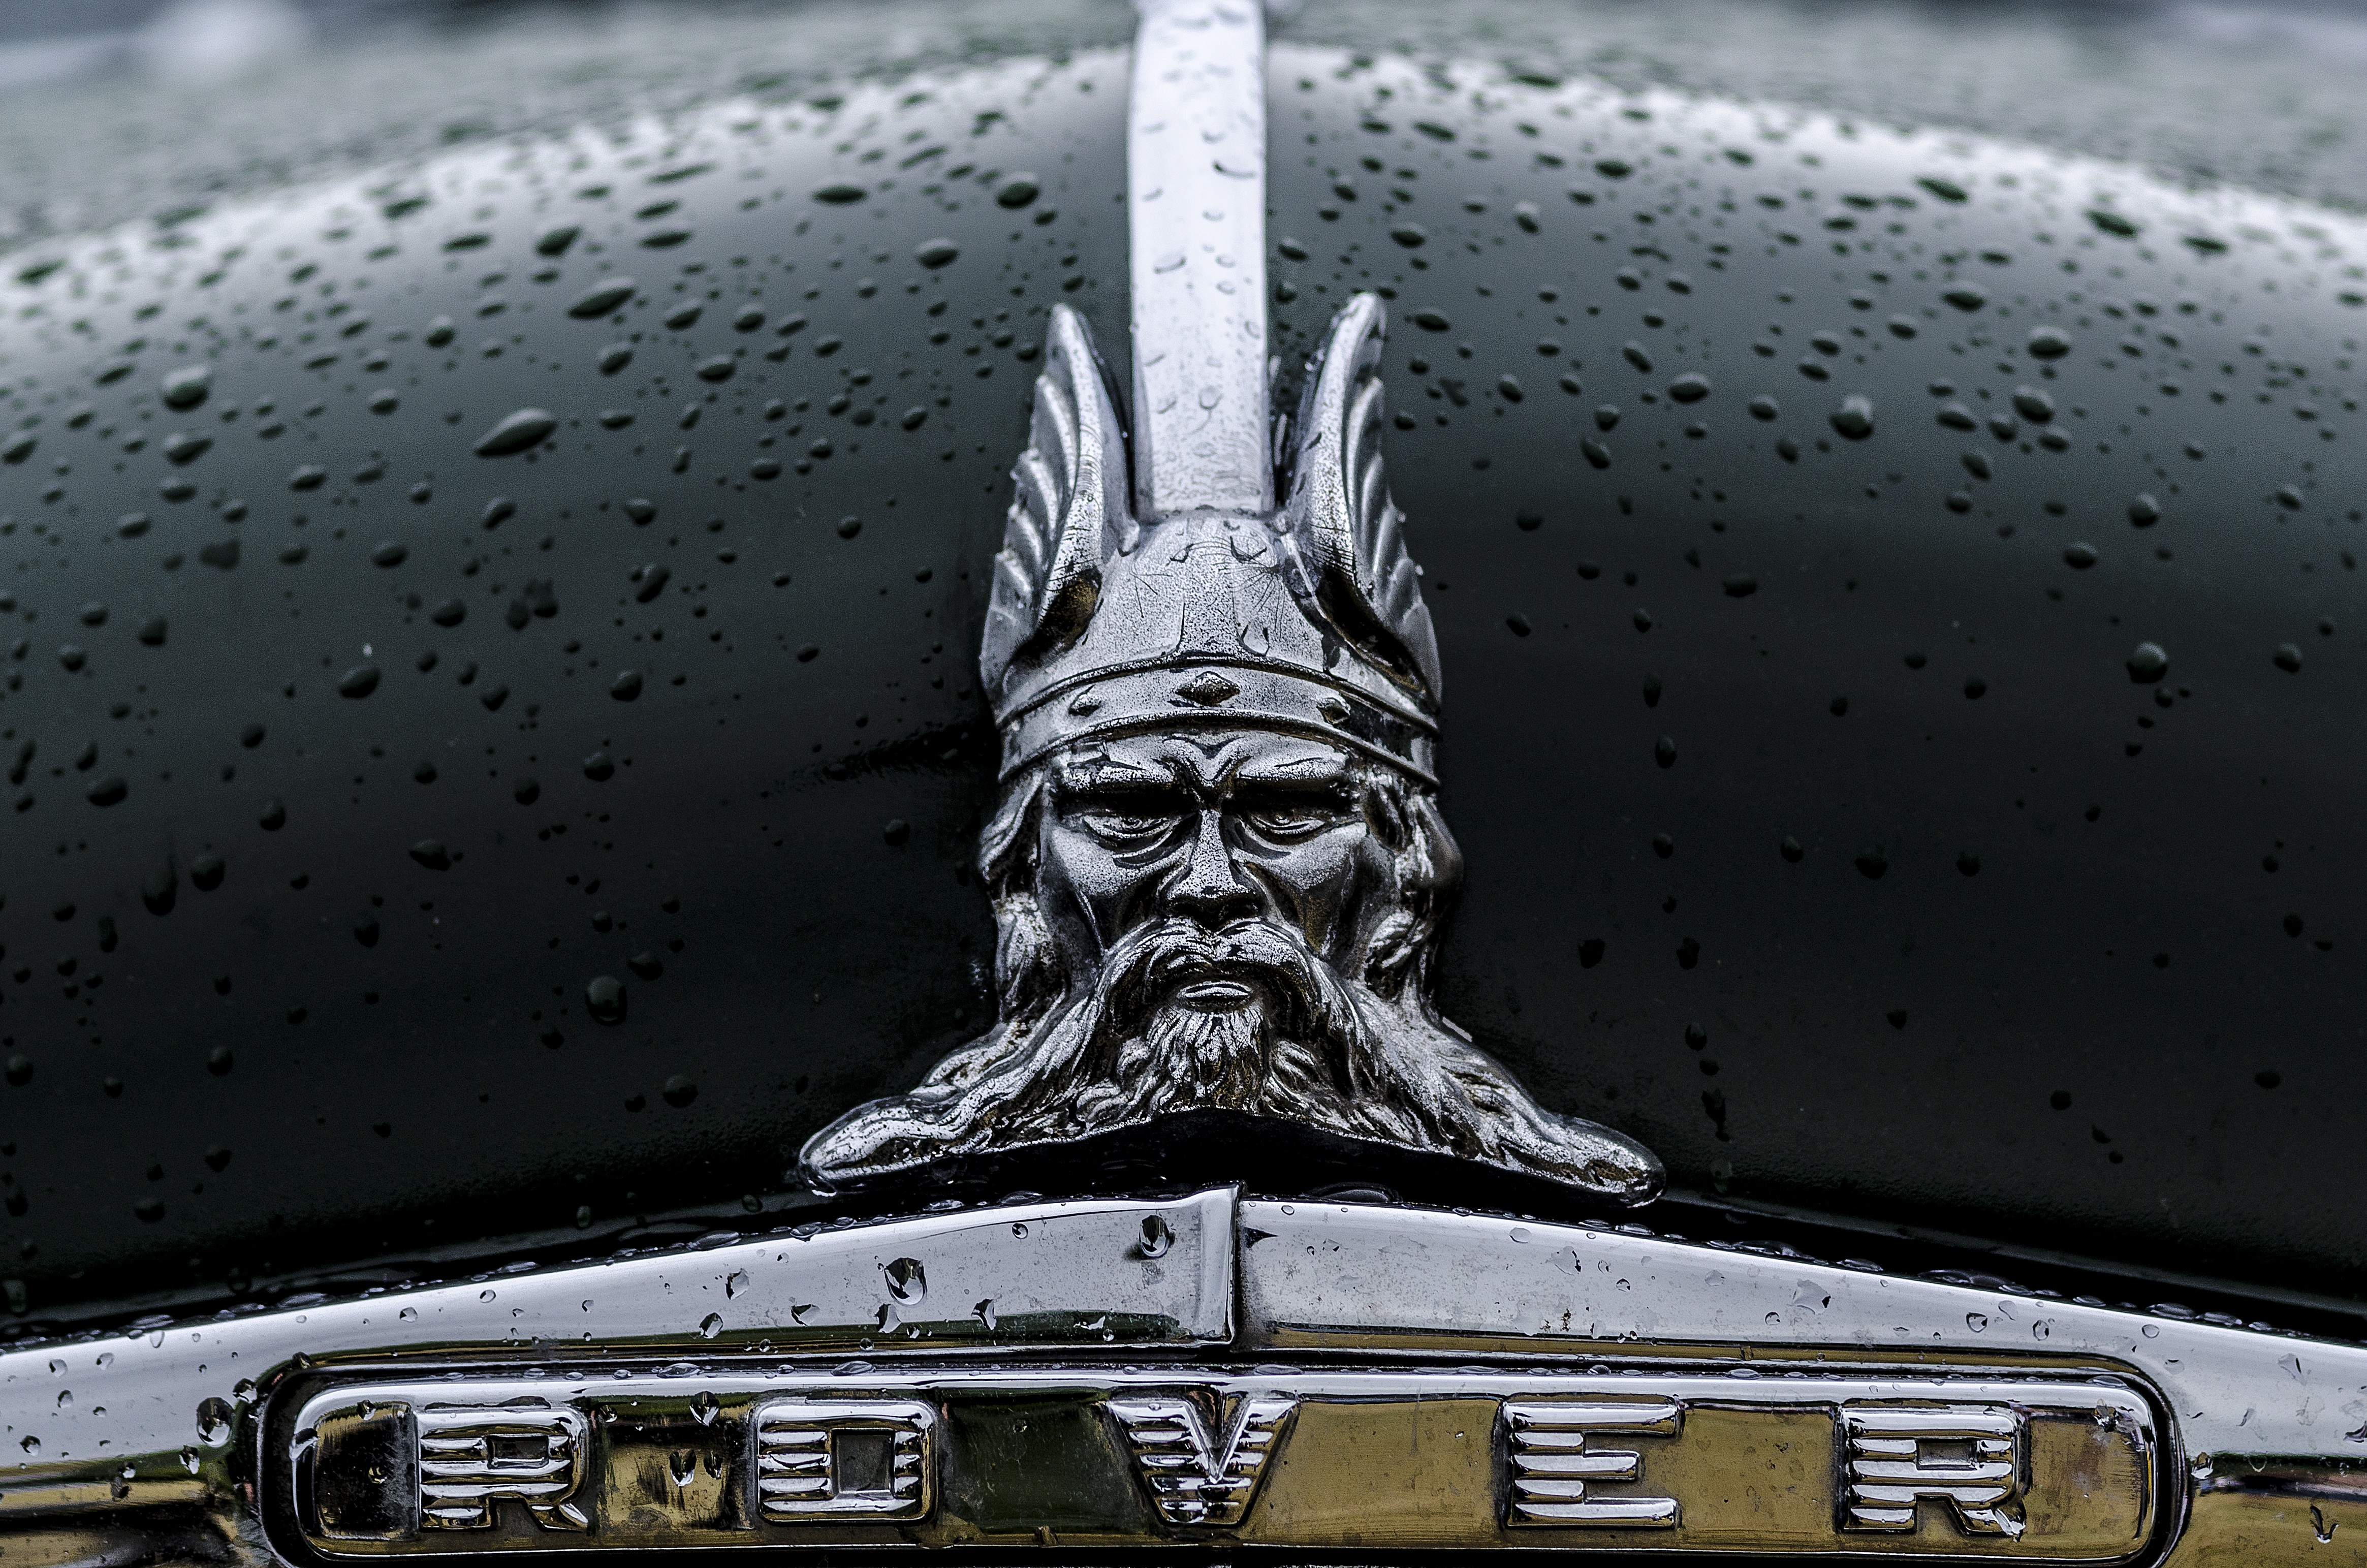
snow, black and white, car, old, vehicle, weather, monochrome, rover, badge, monochrome photography, nerivill1